He Pingping

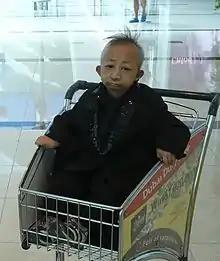
He Pingping (1988–2010)

He Pingping (13 July 1988 – 13 March 2010) was a Chinese man who, according to the "Guinness World Records", was the world's shortest mobile man from 2007 until his death in March 2010.